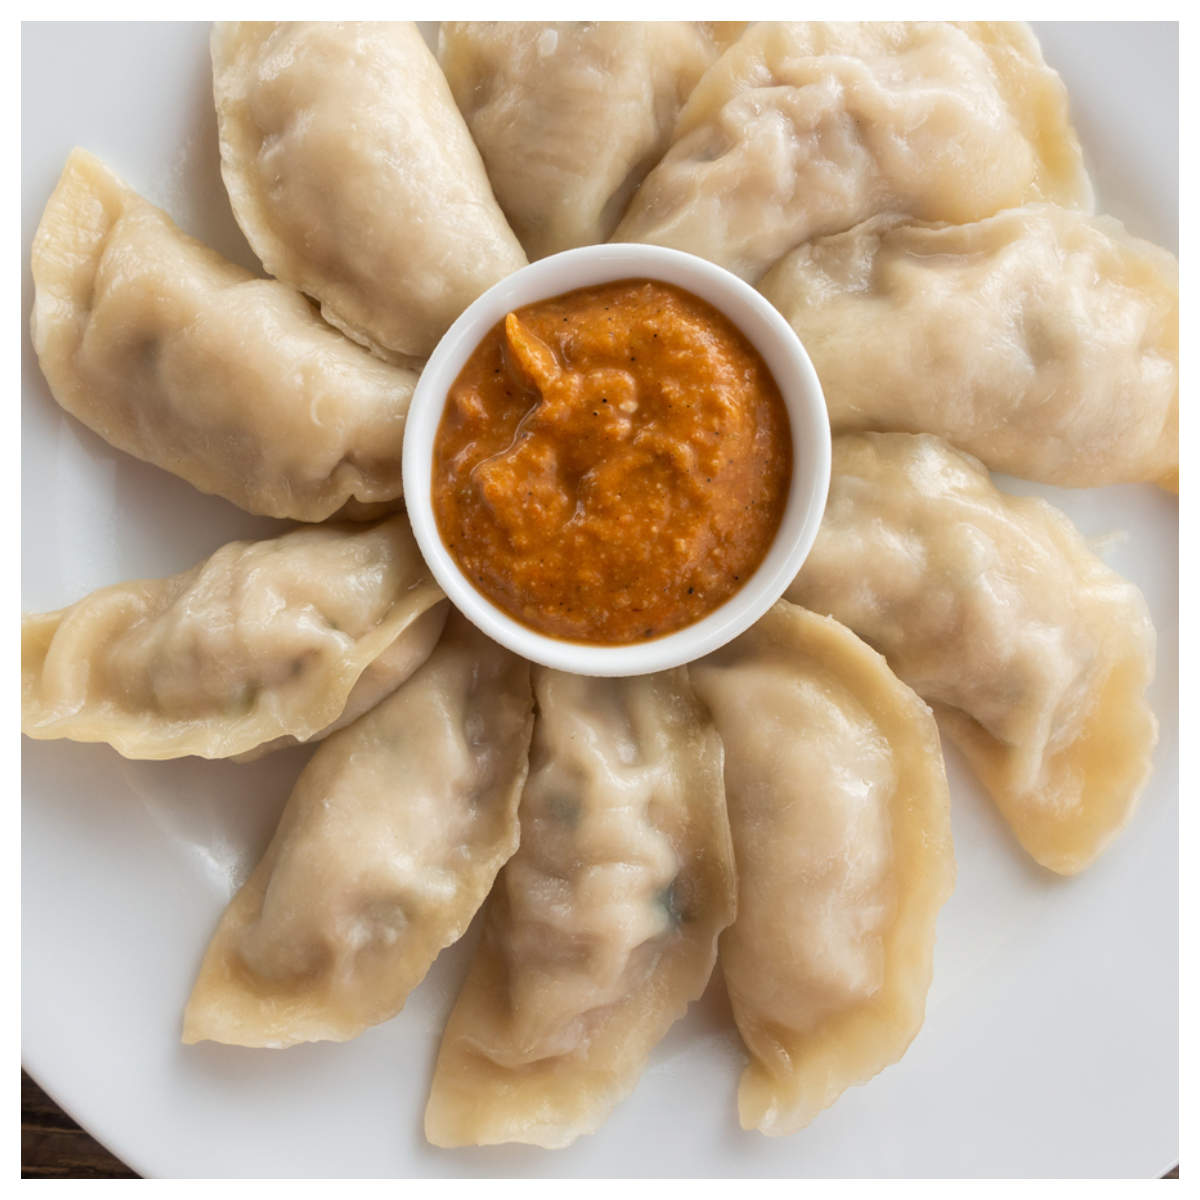
Dish: momos